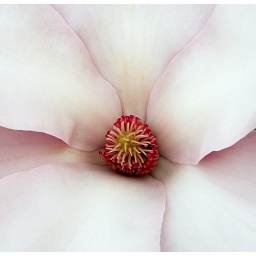
I planted this tree at Mom and dads in 1982. It has grown very large and flowers abundantly year in and year out.